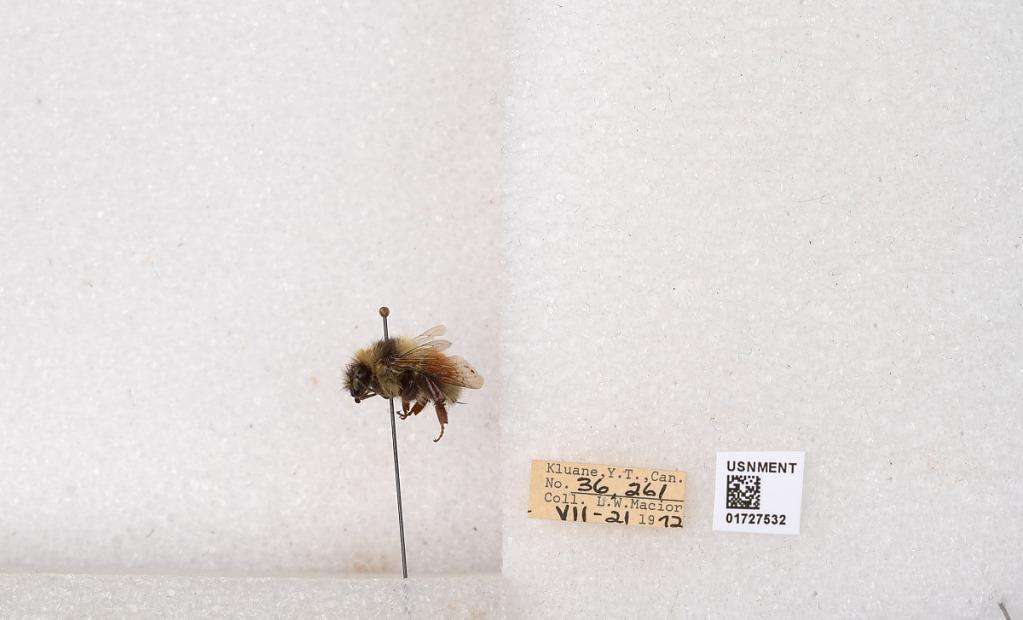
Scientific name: Bombus (Pyrobombus) sylvicola Kirby
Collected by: L. Macior
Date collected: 1972-7-21
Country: Canada
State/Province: Yukon Teritory
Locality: Kluane National Park and Reserve
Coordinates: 60.7493, -139.504